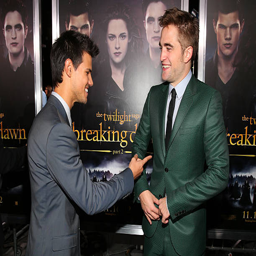
actors arrive at the premiere .